Basilica of Saint Mathurin

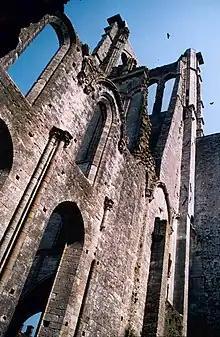
View of the damaged church

This pilgrimage developed in the Middle Ages and, for centuries, was one of the principal pilgrimages. In 1324, it flourished to such an extent that the canons used part of the pilgrims’ offerings to meet the needs of the clerics of Notre-Dame de Paris. The reputation of Larchant developed during the Middle Ages, and Larchant and Saint Mathurin feature in several songs of the period.